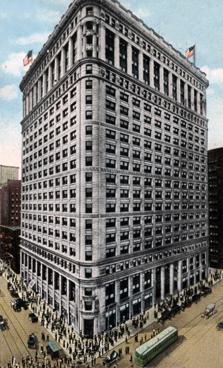
Building: Burnham Center
Country: United States of America
Year built: 1913
"Chicago Title & Trust Building" redirects here. For the current company headquarters, see Chicago Title and Trust Center . United States historic place Conway Building U.S. National Register of Historic Places Location 111 W. Washington St., Chicago, Illinois Coordinates 41°52′58″N 87°37′53″W / 41.88278°N 87.63139°W / 41.88278; -87.63139 Built 1913 ( 1913 ) Architect Daniel H. Burnham & Co. ; Graham, Burnham, & Co. Architectural style Beaux Arts NRHP reference No. 84000988 Added to NRHP February 9, 1984 The Burnham Center , originally known as the Conway Building and later as the Chicago Title & Trust Building , is a historic skyscraper in Chicago , Illinois . Built with funds from the Marshall Field estate, it was the last building designed by Daniel Burnham before his death on June 1, 1912, and was completed in 1913. History The Burnham Center, originally known as the Conway Building, replaced the Chicago Opera House , which had been built in 1885. The Conway was a real estate project resulting from the estate of Marshall Field , who had died in 1906. Field requested that his $83 million estate be invested in Chicago real estate until his grandson, Marshall Field III , turned fifty (1943). For the most part, Field's estate was invested in existing property, but it was used to fund three major projects: the Conway Building, the Pittsfield Building (1927), and the Field Building (1934). Daniel Burnham was a frequent associate of Field, designing an annex to the Marshall Field and Company Building (1892) and the Field Museum of Natural History (c. 1900). Burnham, with Frederick P. Dinkelberg, completed his design for the building shortly before leaving Chicago in April 1912; he died in Germany two months later. The building resembles Burnham's Flatiron Building in New York City : both buildings are twenty-one stories, have rounded corners, and are decorated in a Beaux-Arts style. Both buildings are thought to be influenced by the Palazzo di Propaganda Fide in Rome . Ernest R. Graham , Peirce Anderson, and Edward Probst assumed control of the project on April 30. It was completed under the auspices of Graham, Burnham & Co. (a precursor of Graham, Anderson, Probst & White ) in 1913. Burnham Center in 2010 The building was recognized by the National Park Service with a listing on the National Register of Historic Places on February 9, 1984. The Chicago Title & Trust Co. was a longtime tenant before the 1992 completion of the Chicago Title and Trust Center . Their former headquarters then became known as the Burnham Center. The Burnham Center is currently home to the corporate headquarters of Grubhub . References